Dick Donovan

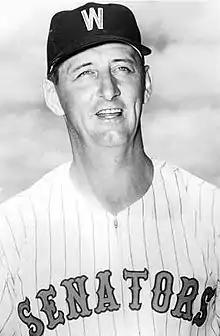
Donovan in 1961

Richard Edward Donovan (December 7, 1927 – January 6, 1997) was an American Major League Baseball pitcher who played for the Boston Braves (1950–1952), Detroit Tigers (1954), Chicago White Sox (1955–1960), Washington Senators (1961) and Cleveland Indians (1962–1965). He batted left-handed and threw right-handed, stood tall and weighed .